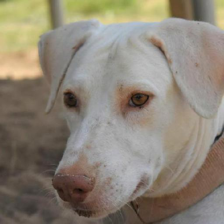
Label: animals